La naissance d'Osiris

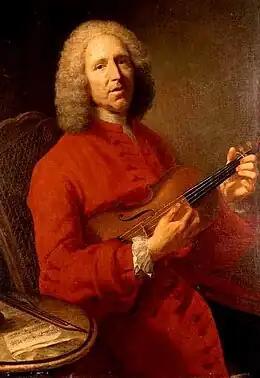
Jean-Philippe Rameau

La naissance d'Osiris, ou La fête Pamilie ("The Birth of Osiris, or The Festival of Pamylia") is a one-act opera by Jean-Philippe Rameau, first performed on 12 October 1754 at Fontainebleau to celebrate the birth of the future King Louis XVI. The libretto is by Rameau's frequent collaborator Louis de Cahusac. Cahusac styled the work a "ballet allégorique" ("allegorical ballet"), but it is usually categorised as an "acte de ballet". Its slender plot tells of Jupiter's announcement to a group of Egyptian shepherds of the birth of the god Osiris, who symbolises the baby prince. The piece may have started life as part of a larger work, "Les beaux jours de l'Amour", an "opéra-ballet" Rameau and Cahusac planned but never completed for reasons which are still uncertain.